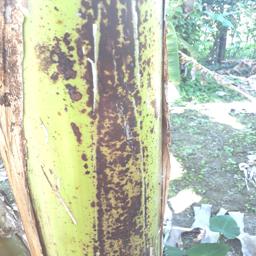
Label: PSEUDOSTEM WEEVIL